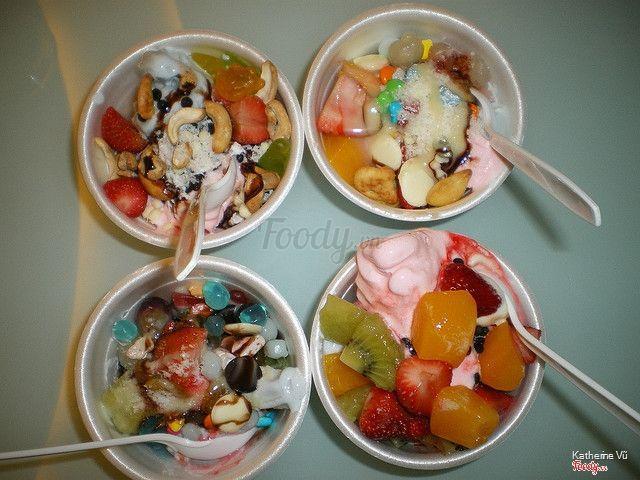
có bốn bát đựng kem, trái cây và ngũ cốc